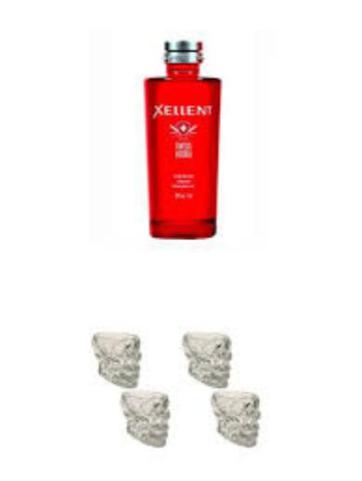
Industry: Necessities